Mykhailo Verbytskyi

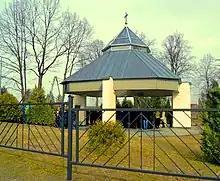
Chapel of the over the graves of priests Mykhailo Verbytskyi and Oleksa Velychko in the village of Mlyny.

In 1859 Verbytskyi received a parish in the village of Mlyny, Yavoriv county, where he would live and work for the rest of his life. As a priest he wrote many liturgical compositions, which are still sung throughout the Galicia region. Some of these include (Only-begotten Son), (Holy God), (Alleluia), (Our Father), and Хваліте Господа з небес (Praise the Lord from the heavens).